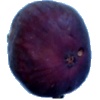
Label: fig